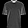
Label: T - shirt / top